Belém, Lisbon

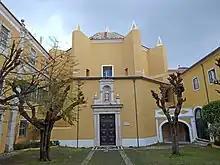
, built 1639.

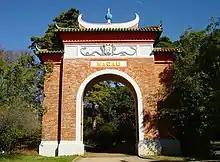
The , founded in 1906.

With the restoration of Portuguese independence in 1640, the monastery regained much of its former importance, becoming the burial place for the royal pantheon; within its walls four of the eight children of King John IV were entombed: the Infante Teodósio (1634–1653), the Infanta Joana (1636–1653), King Afonso VI (1643–1683) and Catherine of Braganza (1638–1705). On 29 September 1855, the body of King Afonso VI was transported to the royal pantheon of the House of Braganza in the Monastery of São Vicente de Fora, along with his three brothers and sister. During the reign of Peter II, in 1682, the bodies of King Sebastian and Cardinal Henrique were buried in the transept chapels.